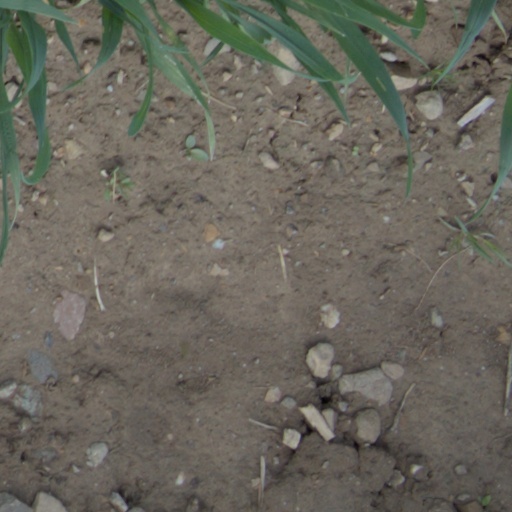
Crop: wheat